LGBTQ rights in Texas

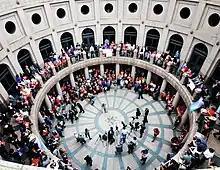
Transgender activists protest a proposed "bathroom bill" at the Texas State Capitol in 2017.

In May 2025, both houses of the Texas Legislature passed a “broad and comprehensively expansive bill” to (1) legally define both male and female based on “reproductive systems” and also (2) explicitly ban any sex changes on Texas documents - covering both drivers licenses and birth certificates. The Governor of Texas is yet to either sign or veto the bill.